Frank A. Keating

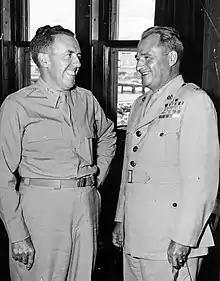
George J. O'Shea being welcomed by Major General Frank A. Keating (left), Commanding general, New England Military District in September 1949.

He served as Military Governor of Germany from May 1945 to January 1946 when he was assigned as Commander of Troops in Berlin, Deputy Military Governor of the U.S. Zone of Germany and Deputy to General Lucius D. Clay of the Allied Control Council. In 1950 he was appointed Chief U.S. Military Advisor to Korea and retired on August 31, 1950.